T. M. A. Pai

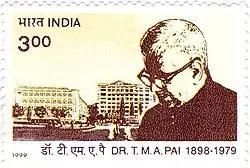
TMA Pai 1999 stamp of India

The Government of India brought out a stamp commemorating Pai on 9 October 1999. Pai has also been recognized by Ripley's Believe It or Not as the person who has established the most number of educational institutions in his lifetime.